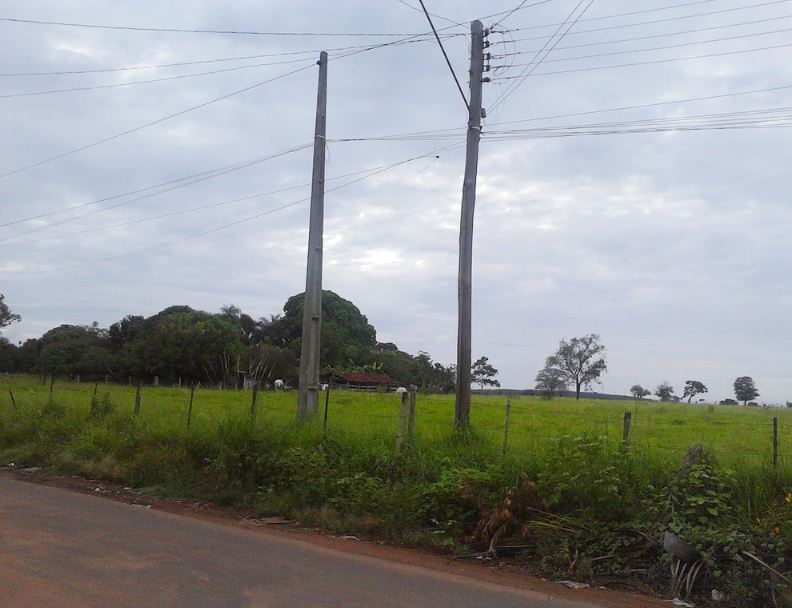
Fire: no
Smoke: no